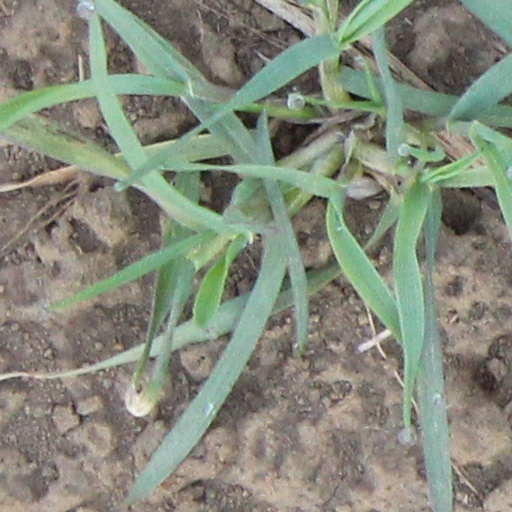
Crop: wheat